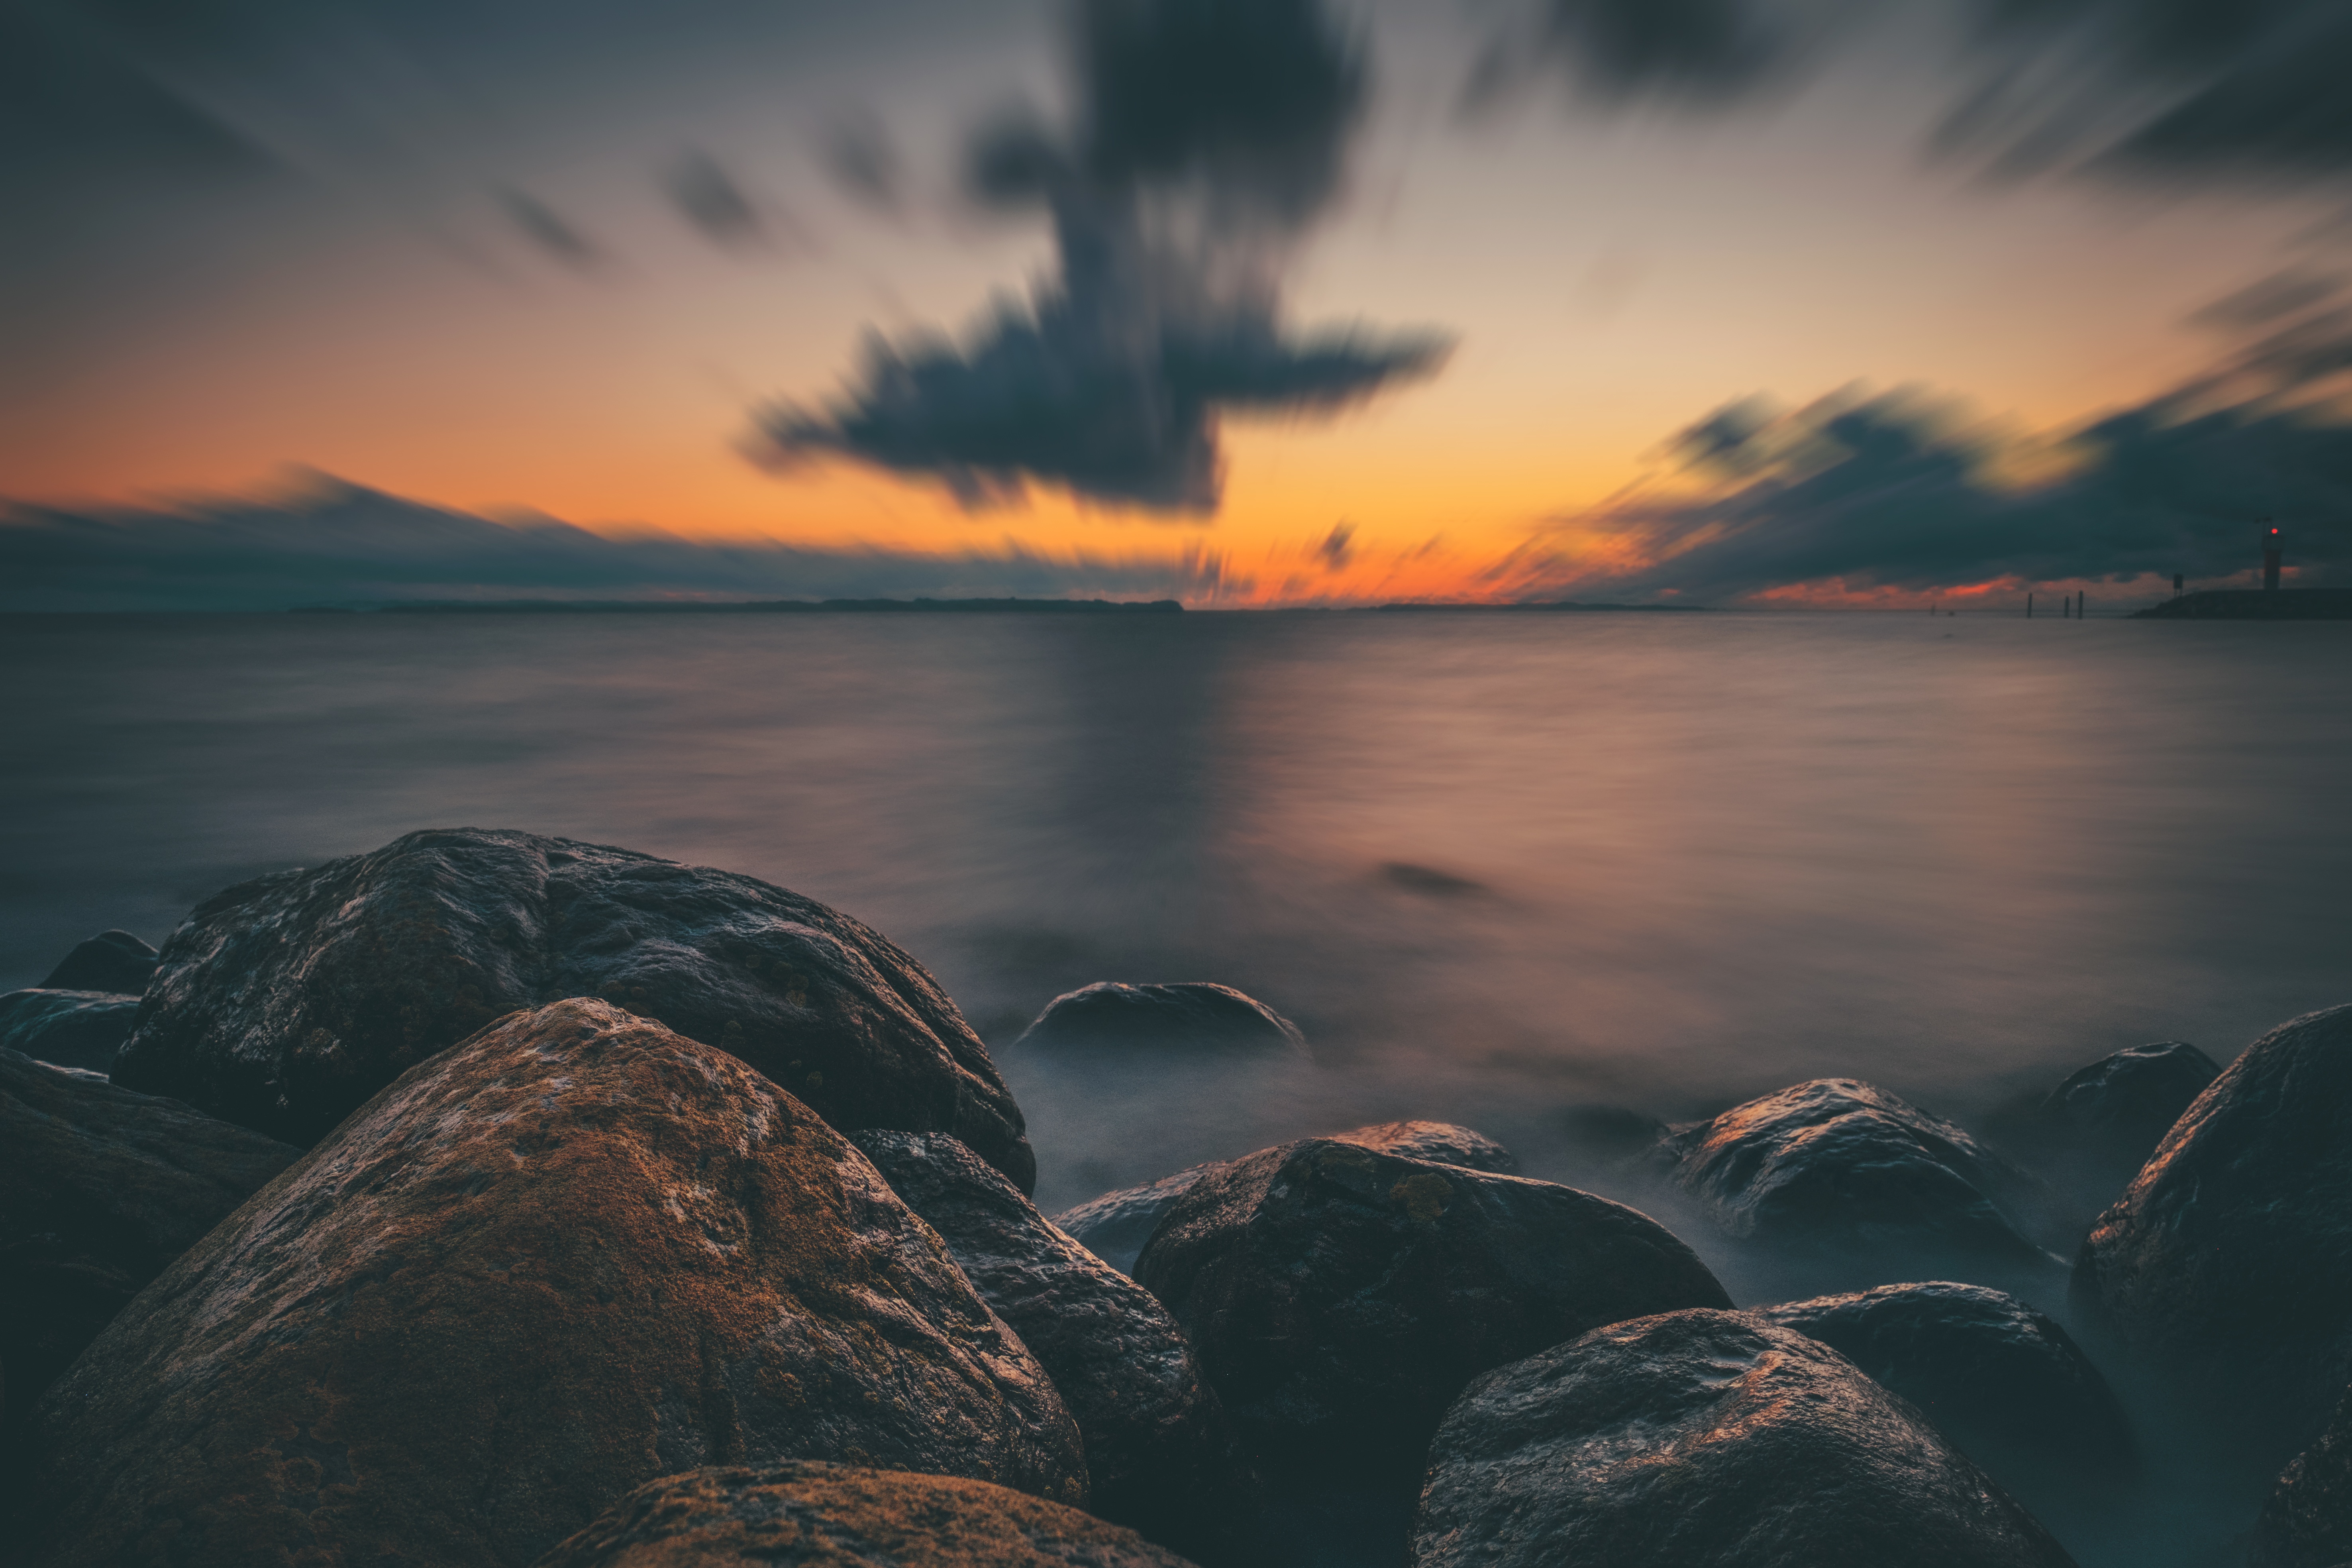
sea, coast, nature, rock, ocean, horizon, cloud, sky, sunrise, sunset, sunlight, morning, shore, wave, dawn, dusk, evening, reflection, loch, afterglow, atmospheric phenomenon, wind wave